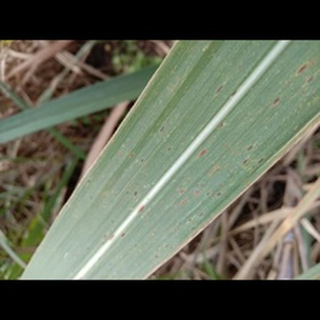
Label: sugarcane_rust